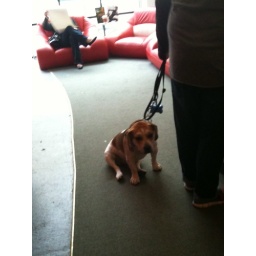
cute pup in comic book store, 1/2 pit bull 1/2 beagle